Jacobus Linthorst

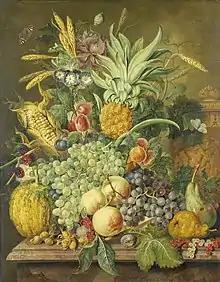
Still life with fruit, 1808

Linthorst was born in Amsterdam where he is known for fruit and flower arrangements as interior decorations as well as paintings.